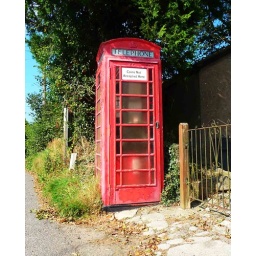
Red phone box in england